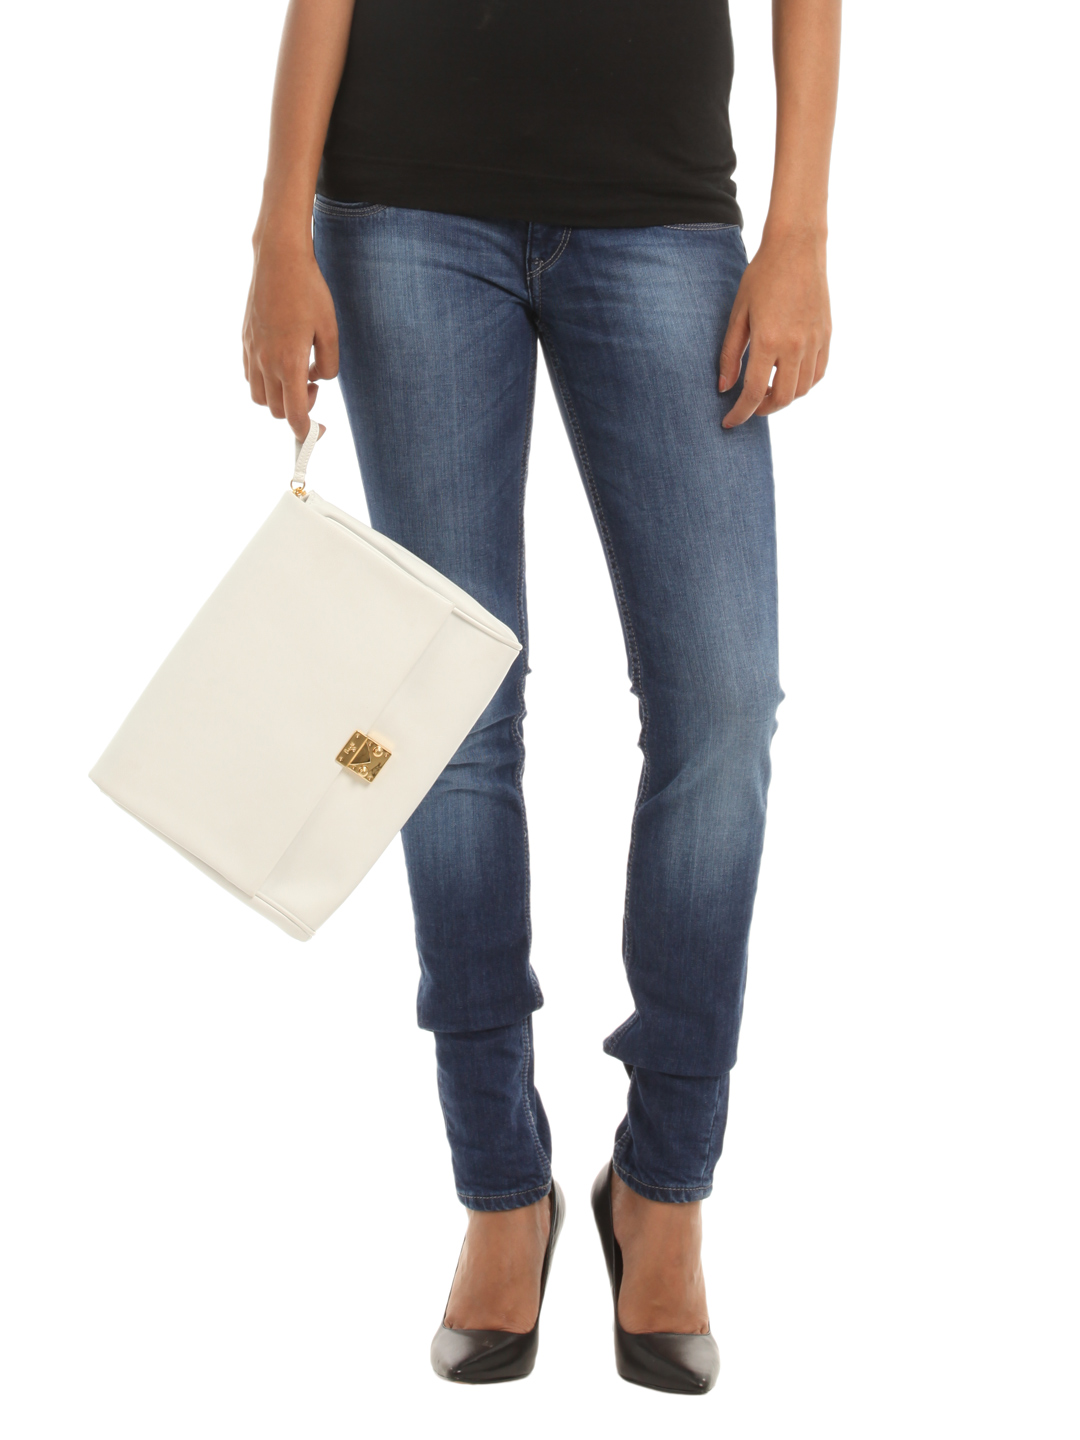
Lee Womens Blue Maxi Fit Jeans
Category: Apparel / Bottomwear / Jeans
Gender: Women
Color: Blue
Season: Winter 2011
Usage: Casual